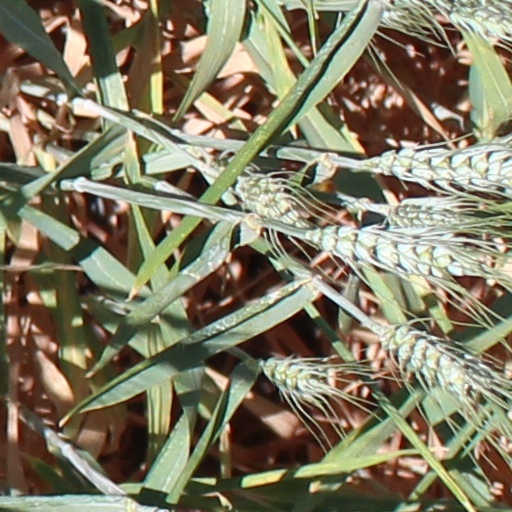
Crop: wheat